Money Musk

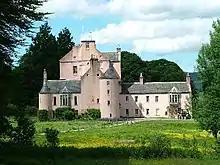
The House of Monymusk in Aberdeenshire, Scotland

The dance was first published in 1786. The name derives from the House of Monymusk, a baronial estate in Aberdeenshire, Scotland. The estate's name came from the Gaelic , meaning "nasty, filthy bog".